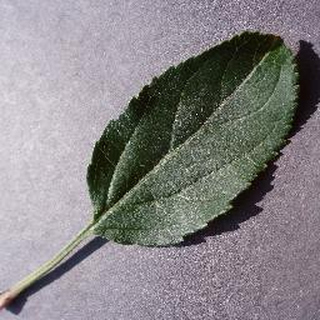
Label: healthy_apple